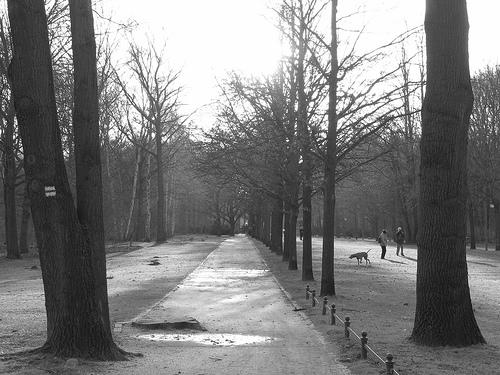
Weather: rain or strom